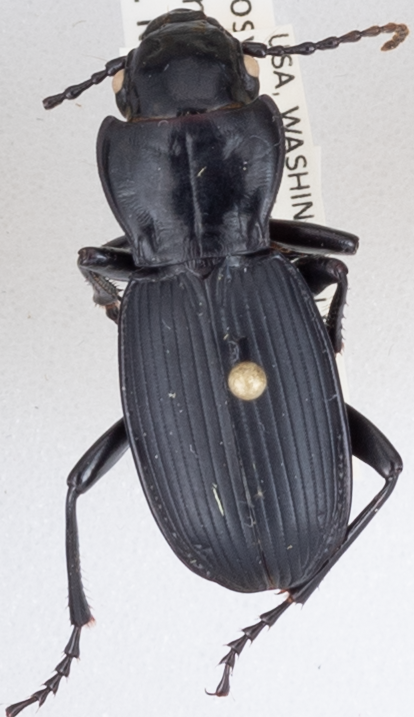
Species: Pterostichus lama
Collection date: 2018-07-03
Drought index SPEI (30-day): -1.45
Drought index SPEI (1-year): -0.32
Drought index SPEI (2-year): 0.71